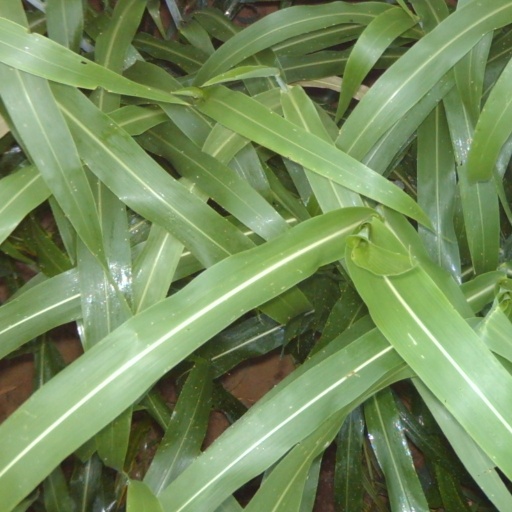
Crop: sorghum